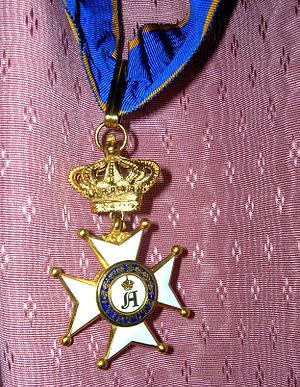
L’ordre de Mérite civil et militaire d’Adolphe de Nassau fut créé le 8 mai 1858 par arrêté ducal du duc Adolphe de Nassau, futur grand-duc de Luxembourg. Il est ré-institué au Luxembourg quand Adolphe, duc de Nassau dépossédé de son duché depuis 1866, devient grand-duc de Luxembourg. Il n'est pas institué par la législation du Luxembourg. C'est un ordre dynastique accordé par le grand-duc.